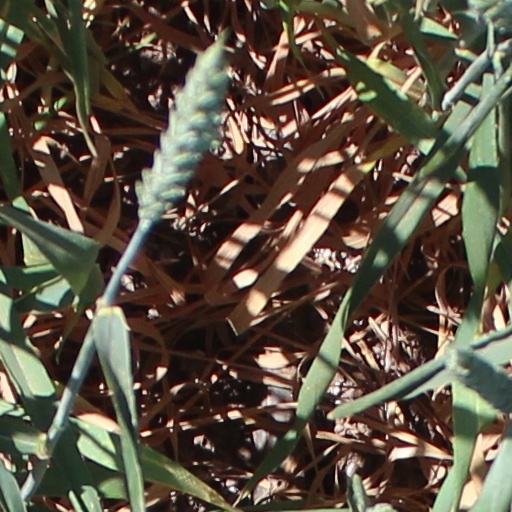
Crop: wheat